Vladimir Kovalyonok

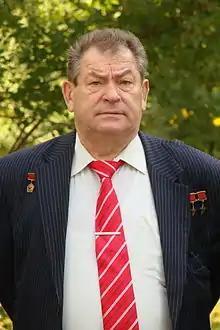
Cosmonaut Vladimir Kovalyonok in Vologda

Vladimir Vasiliyevich Kovalyonok (born 3 March 1942) is a retired Soviet cosmonaut.